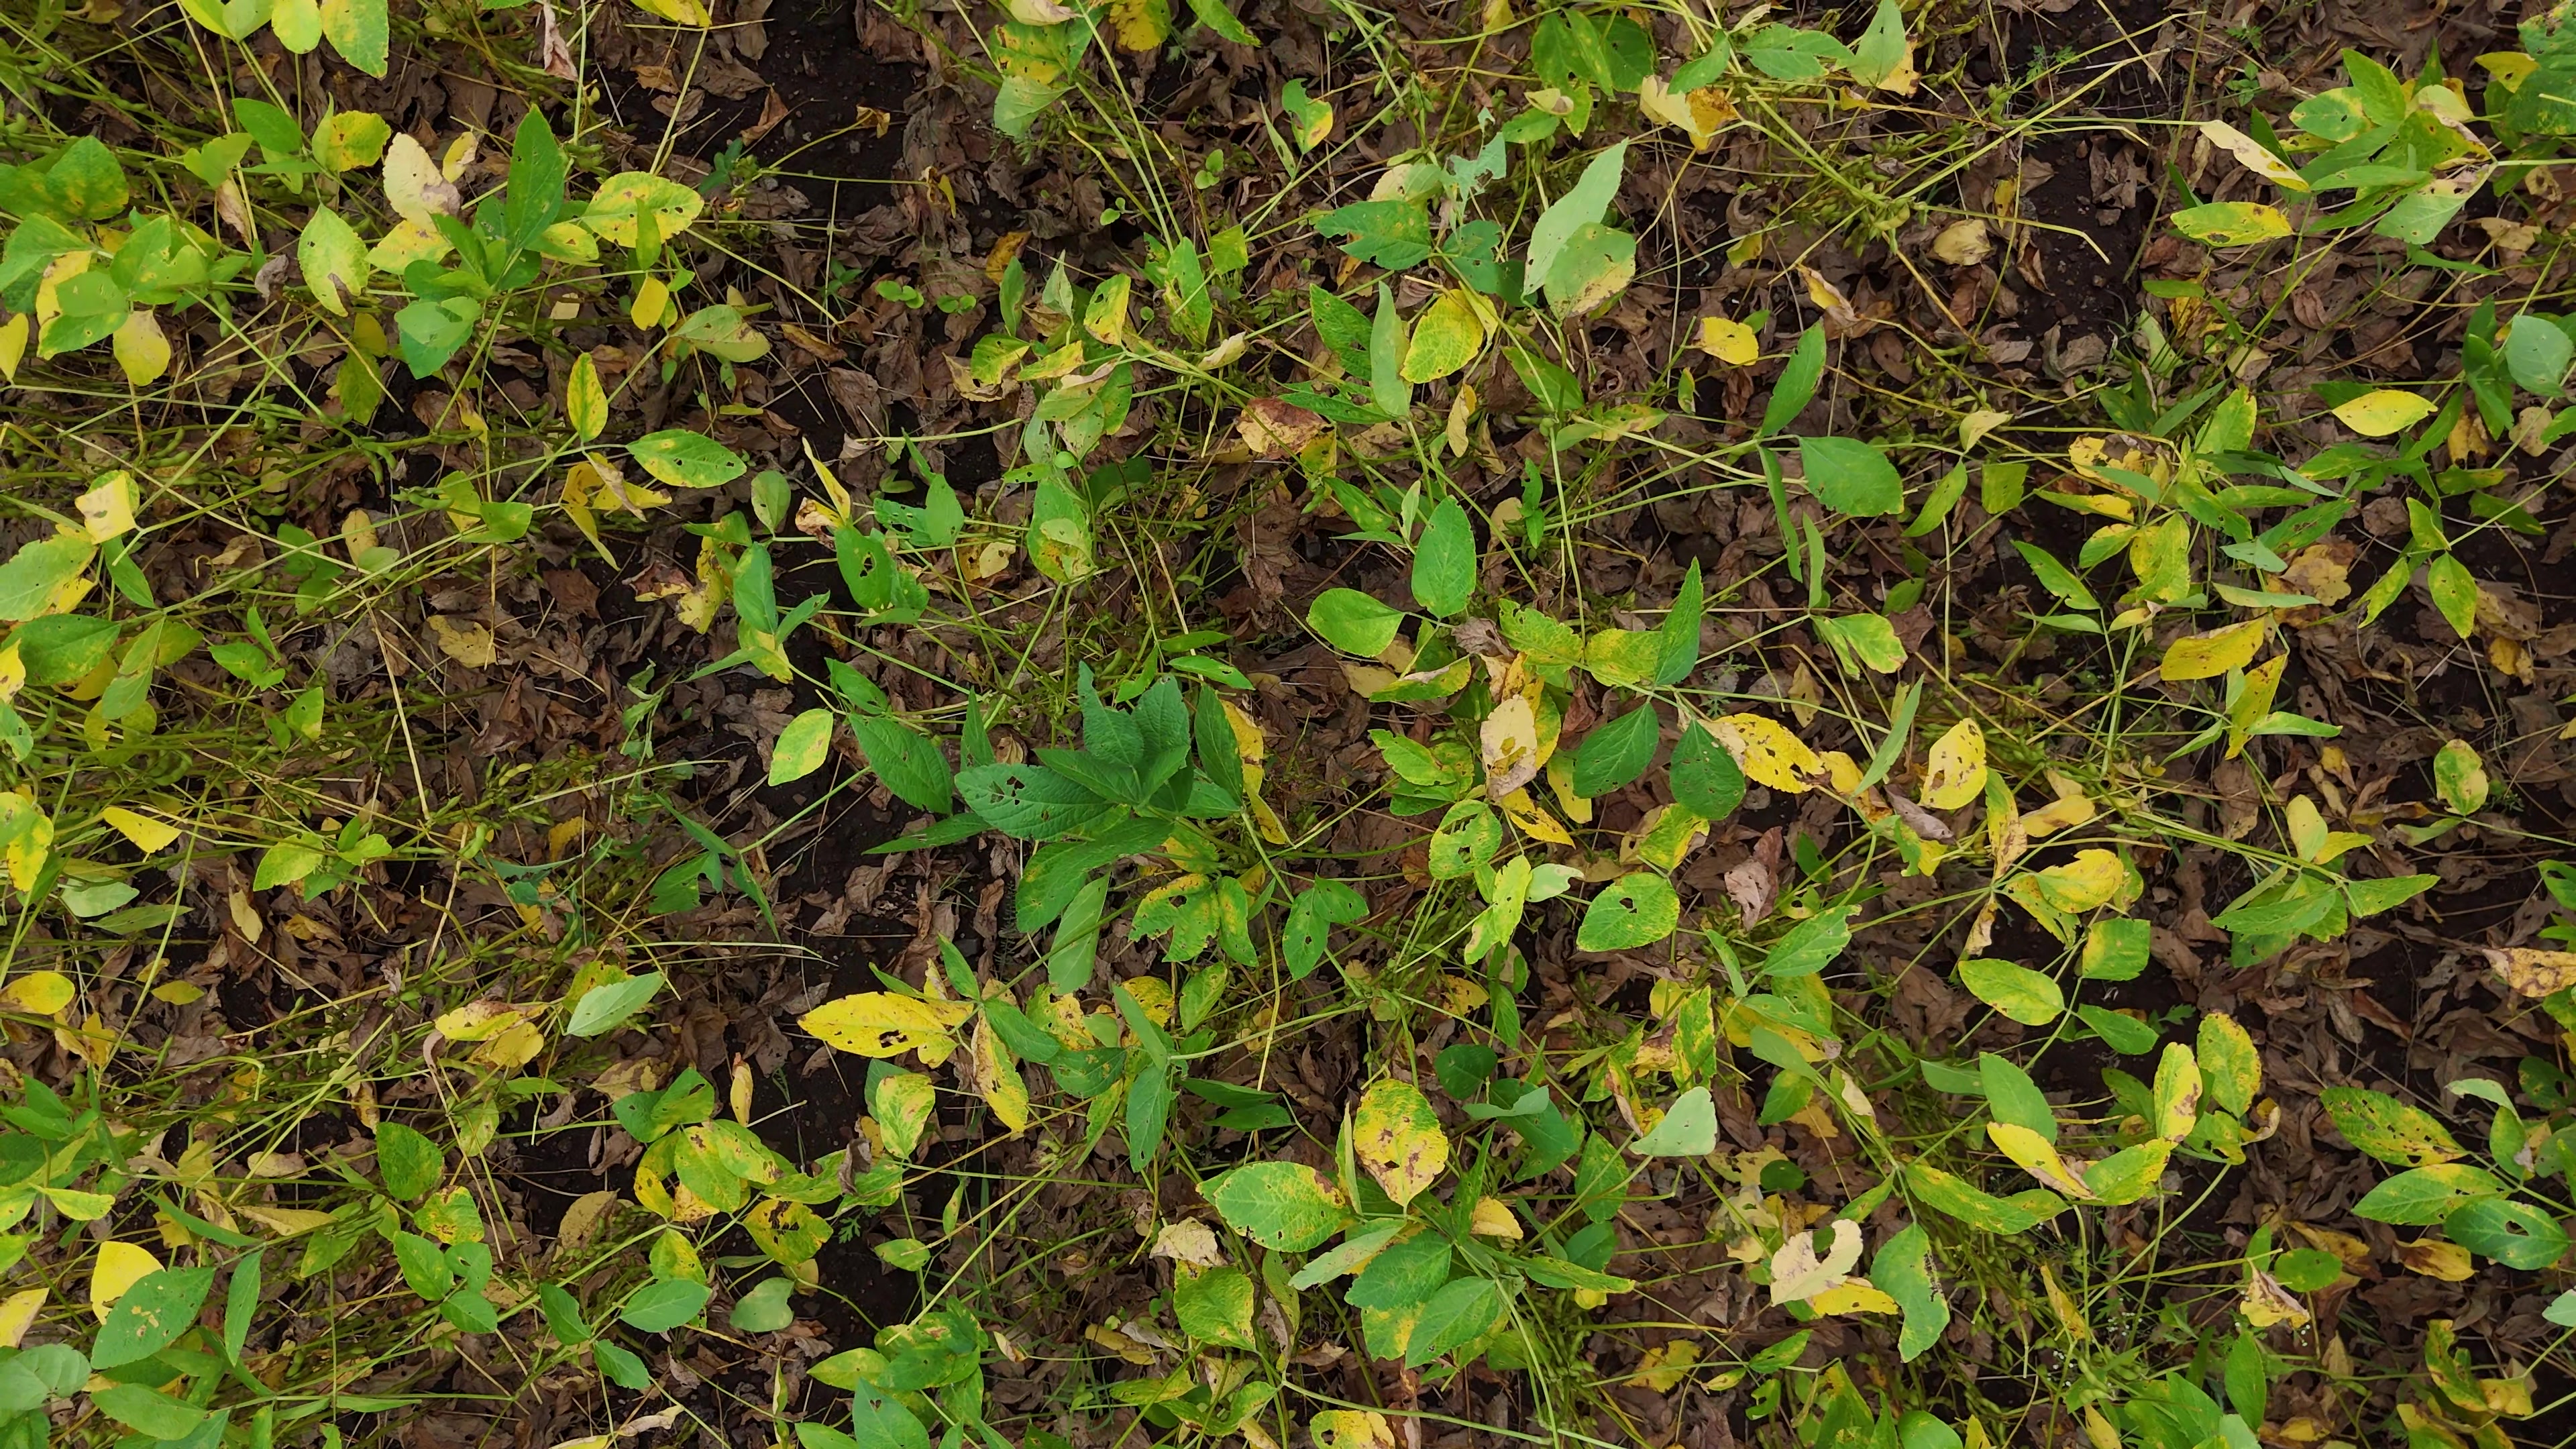
Label: Rust